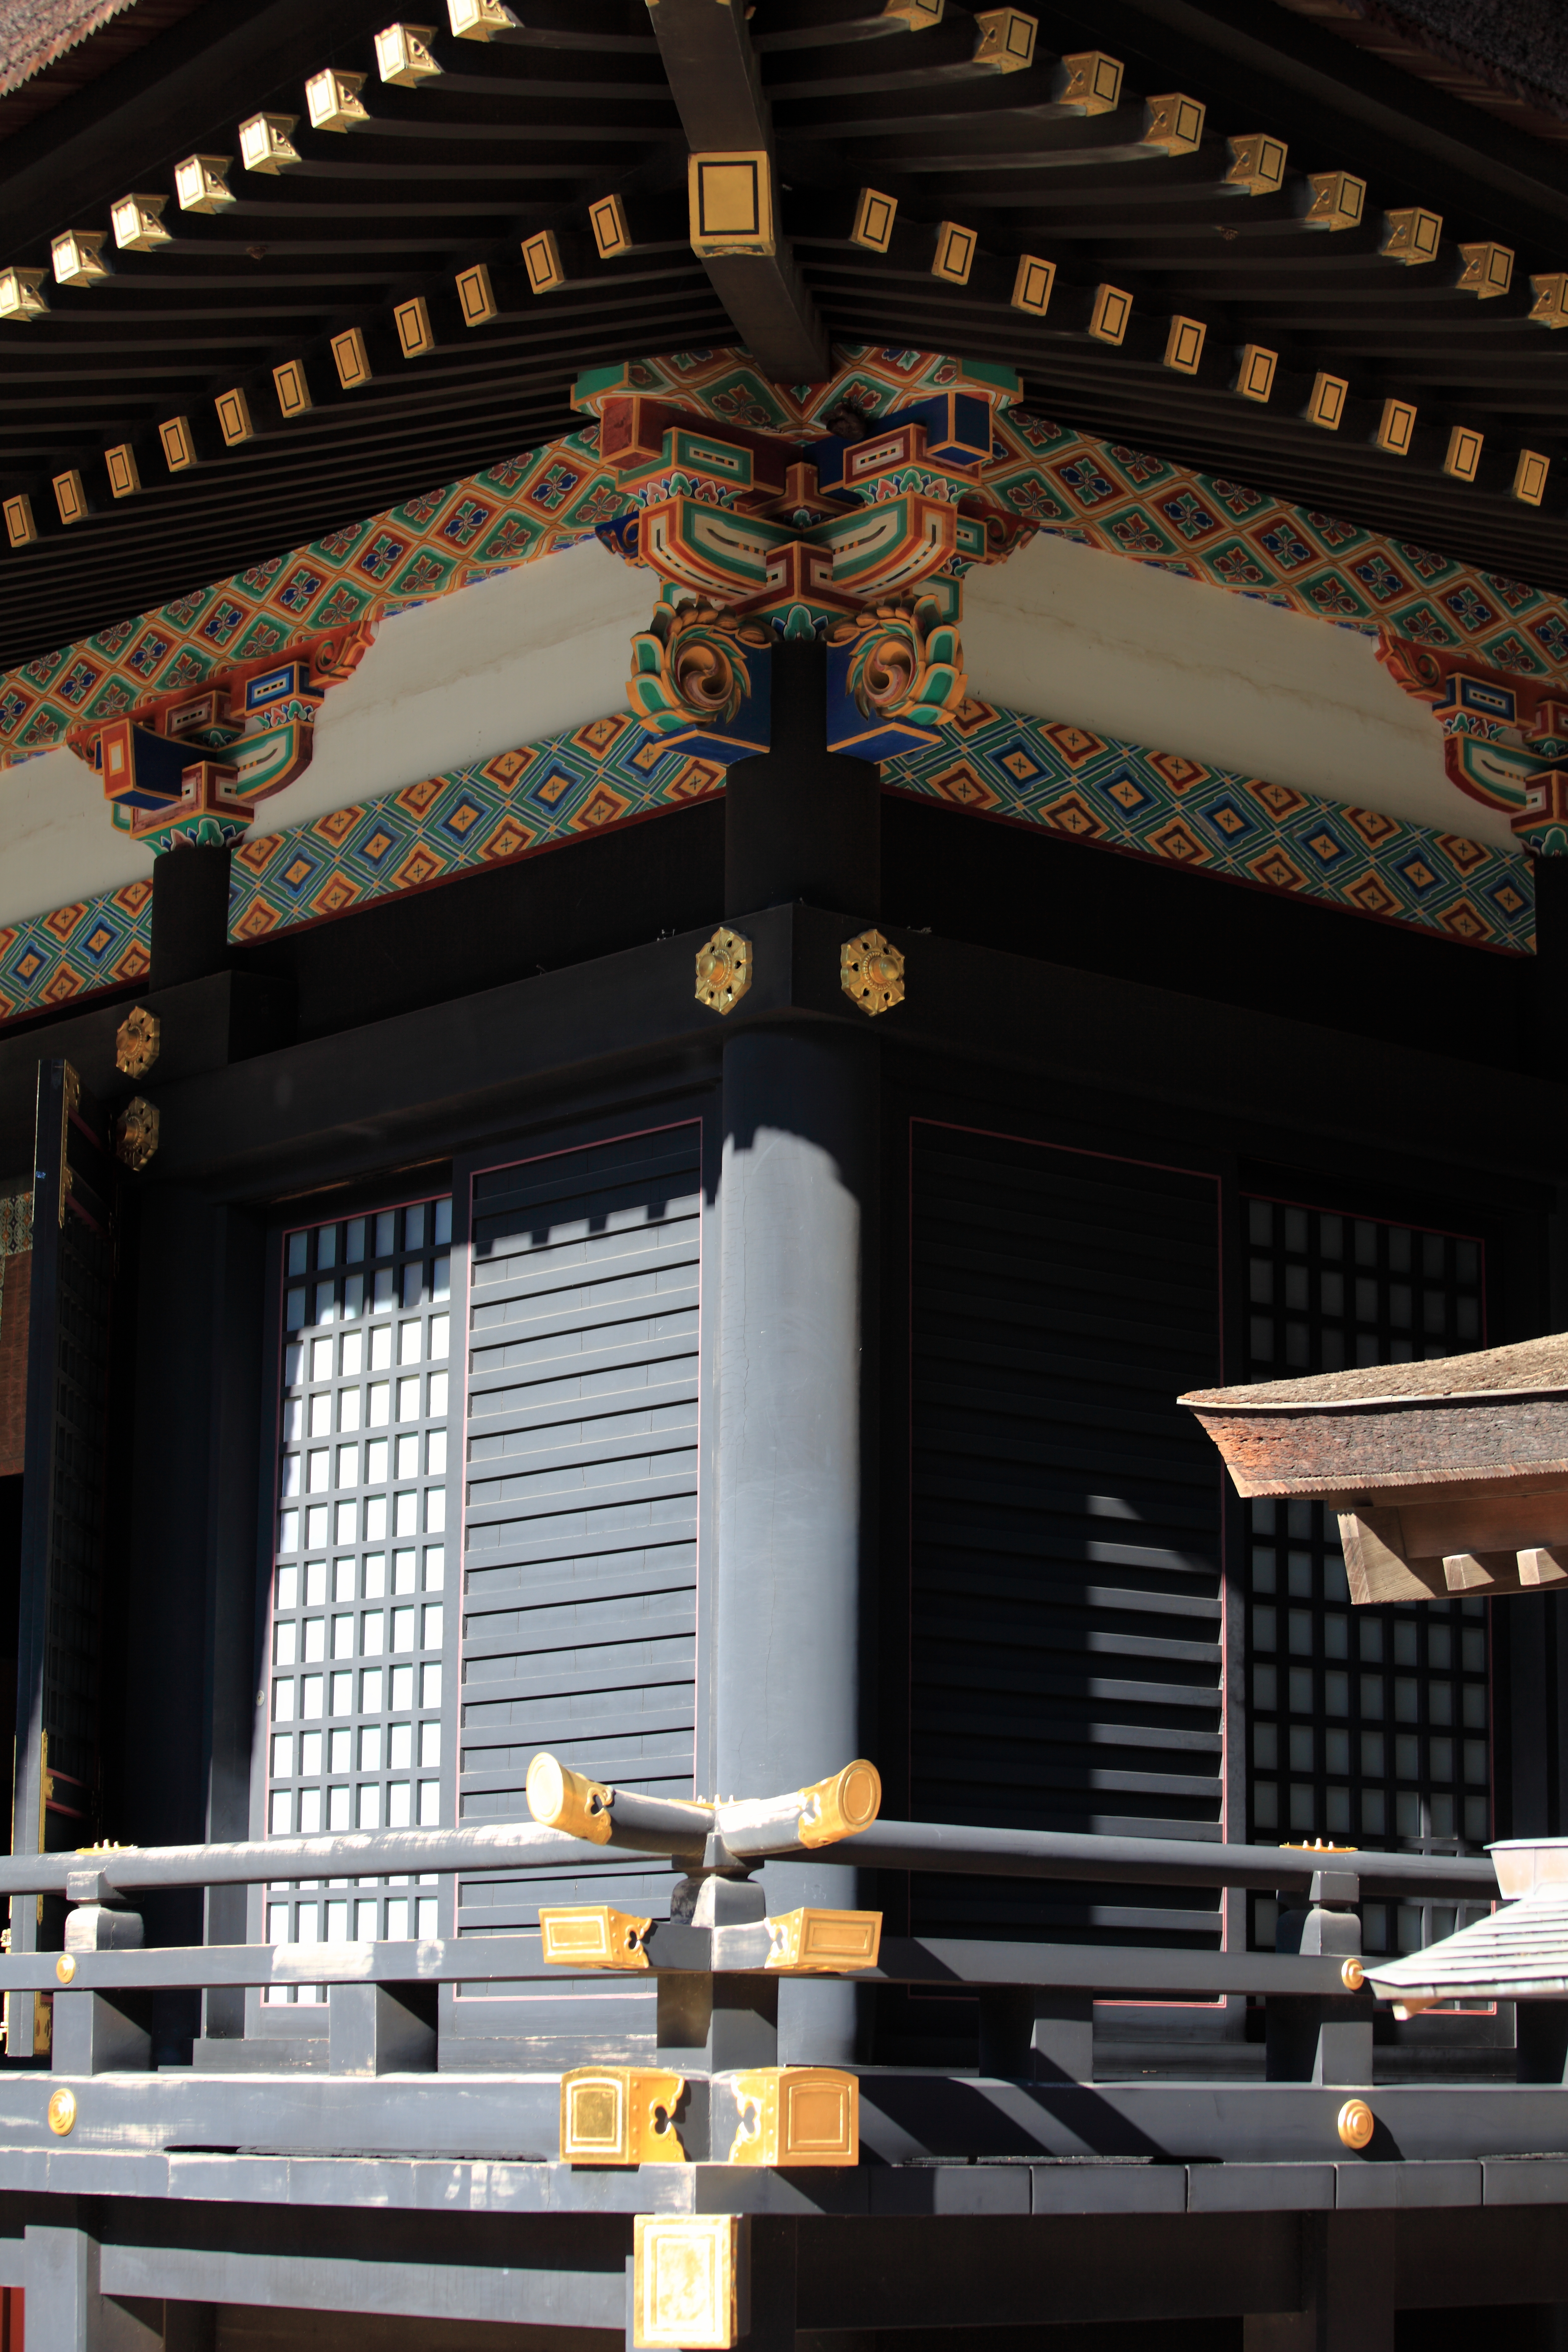
architecture, auditorium, building, high, place of worship, interior design, religious, theatre, stage, temple, japanese, shrine, 5d, style, hires, markii, hi, res, resolution, chiba, katori, shinto shrine